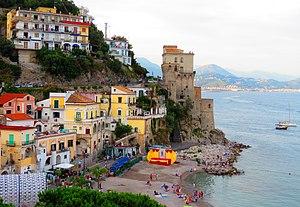
Les tours côtières du royaume de Naples forment un réseau de petites forteresses défensives construites tout au long du périmètre côtier de l'ancien royaume de Naples pour le protéger des invasions sarrasines et ottomanes, ainsi que des attaques de corsaires.